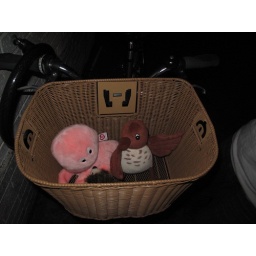
Bobbity, George and Milo ride in a bike basket